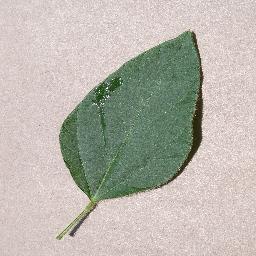
Label: Soybean___healthy